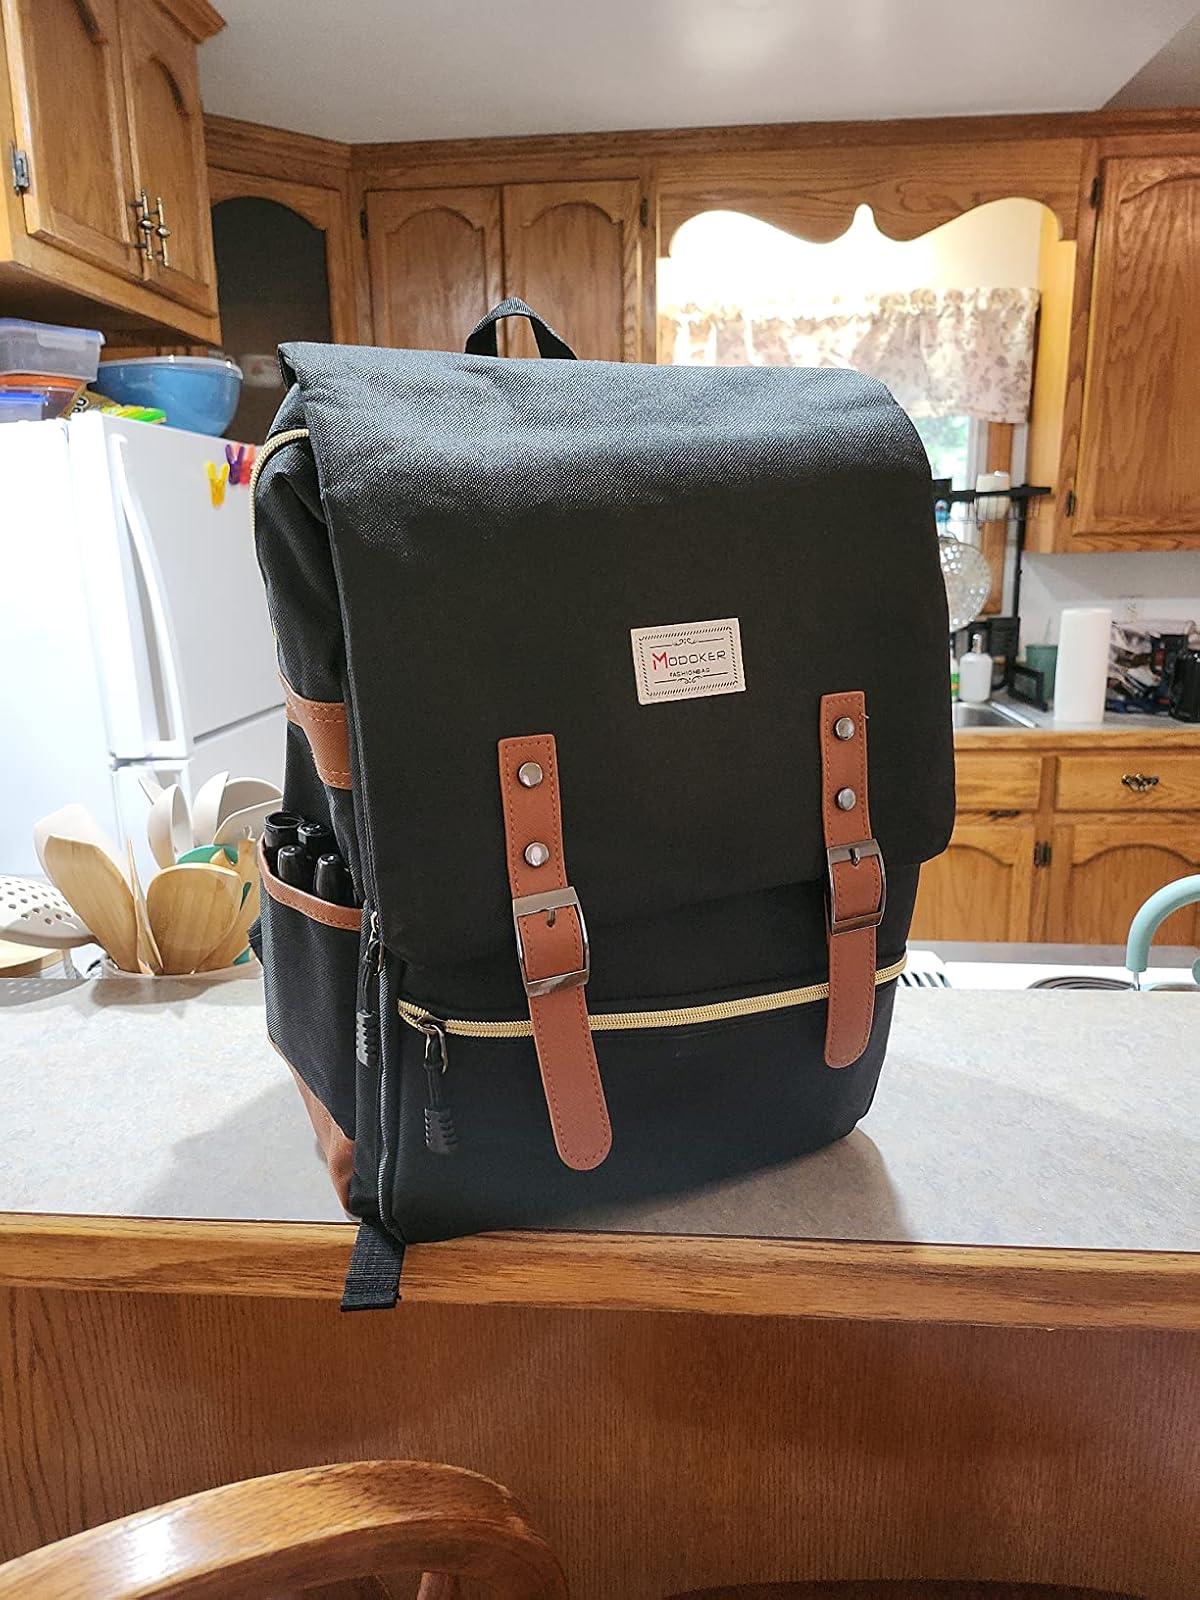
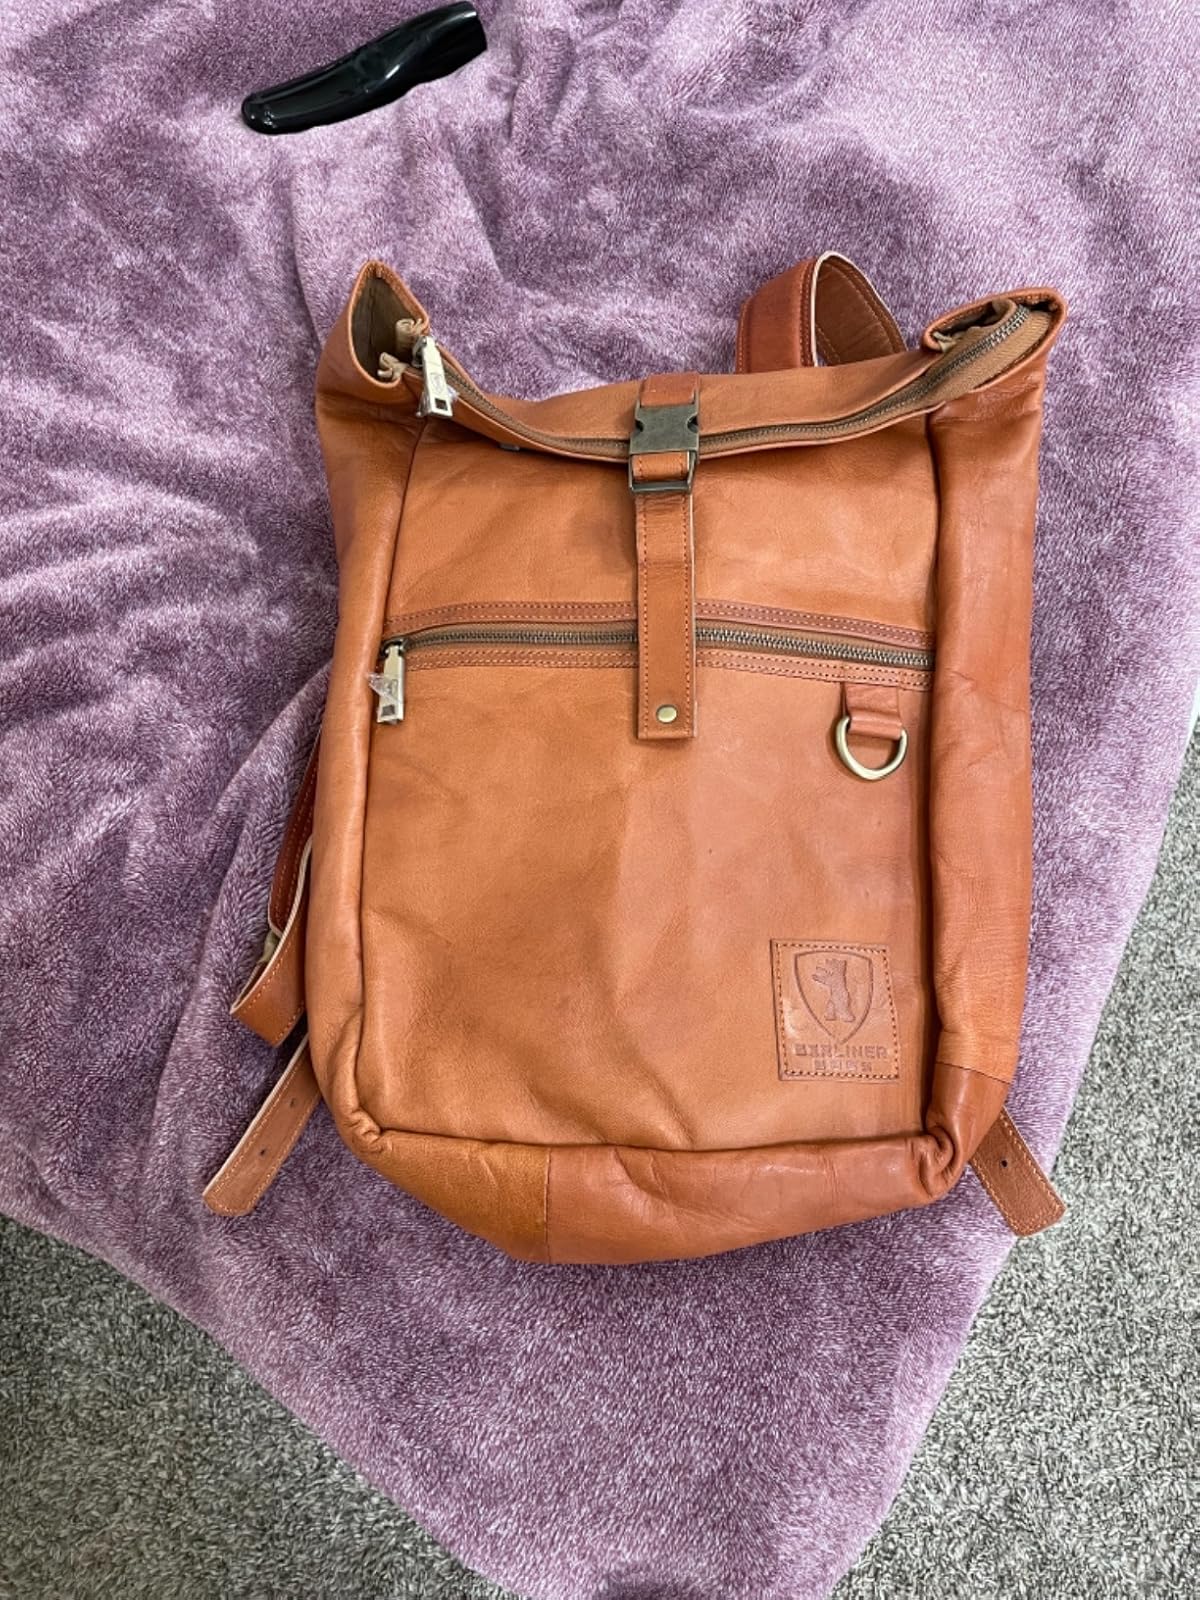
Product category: bag
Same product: no